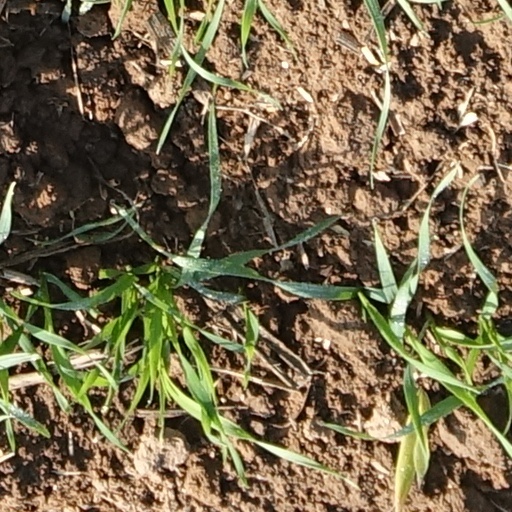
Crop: wheat